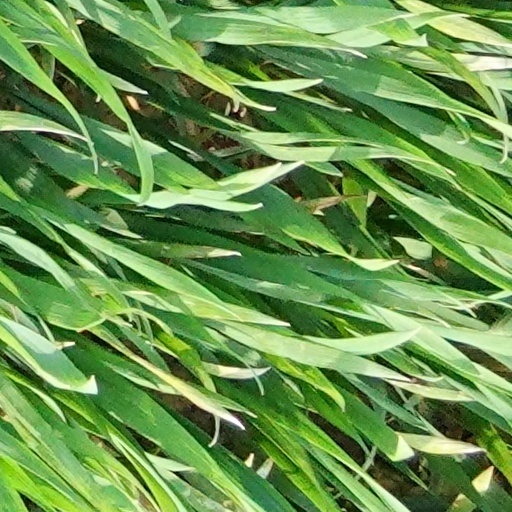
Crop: wheat